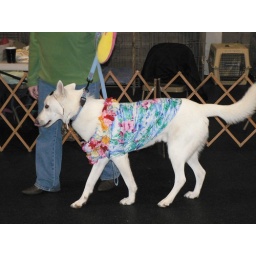
This white GSD won a prize in the costume competition at my dog training club's Halloween party.